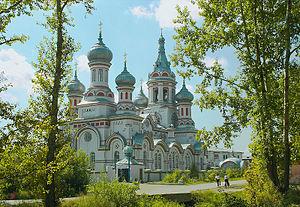
L'église Prince Vladimir ou église Saint-Vladimir ou église blanche est un édifice religieux orthodoxe, situé dans la ville d'Irkoutsk dans la rue Kachtakovskaïa. Son architecture est de style ouzorotché tardif.
Le style ouzorotché est un style architectural apparu au XVIIᵉ siècle en Russie, caractérisé par des formes complexes, l'abondance de la décoration et des silhouettes pittoresques.